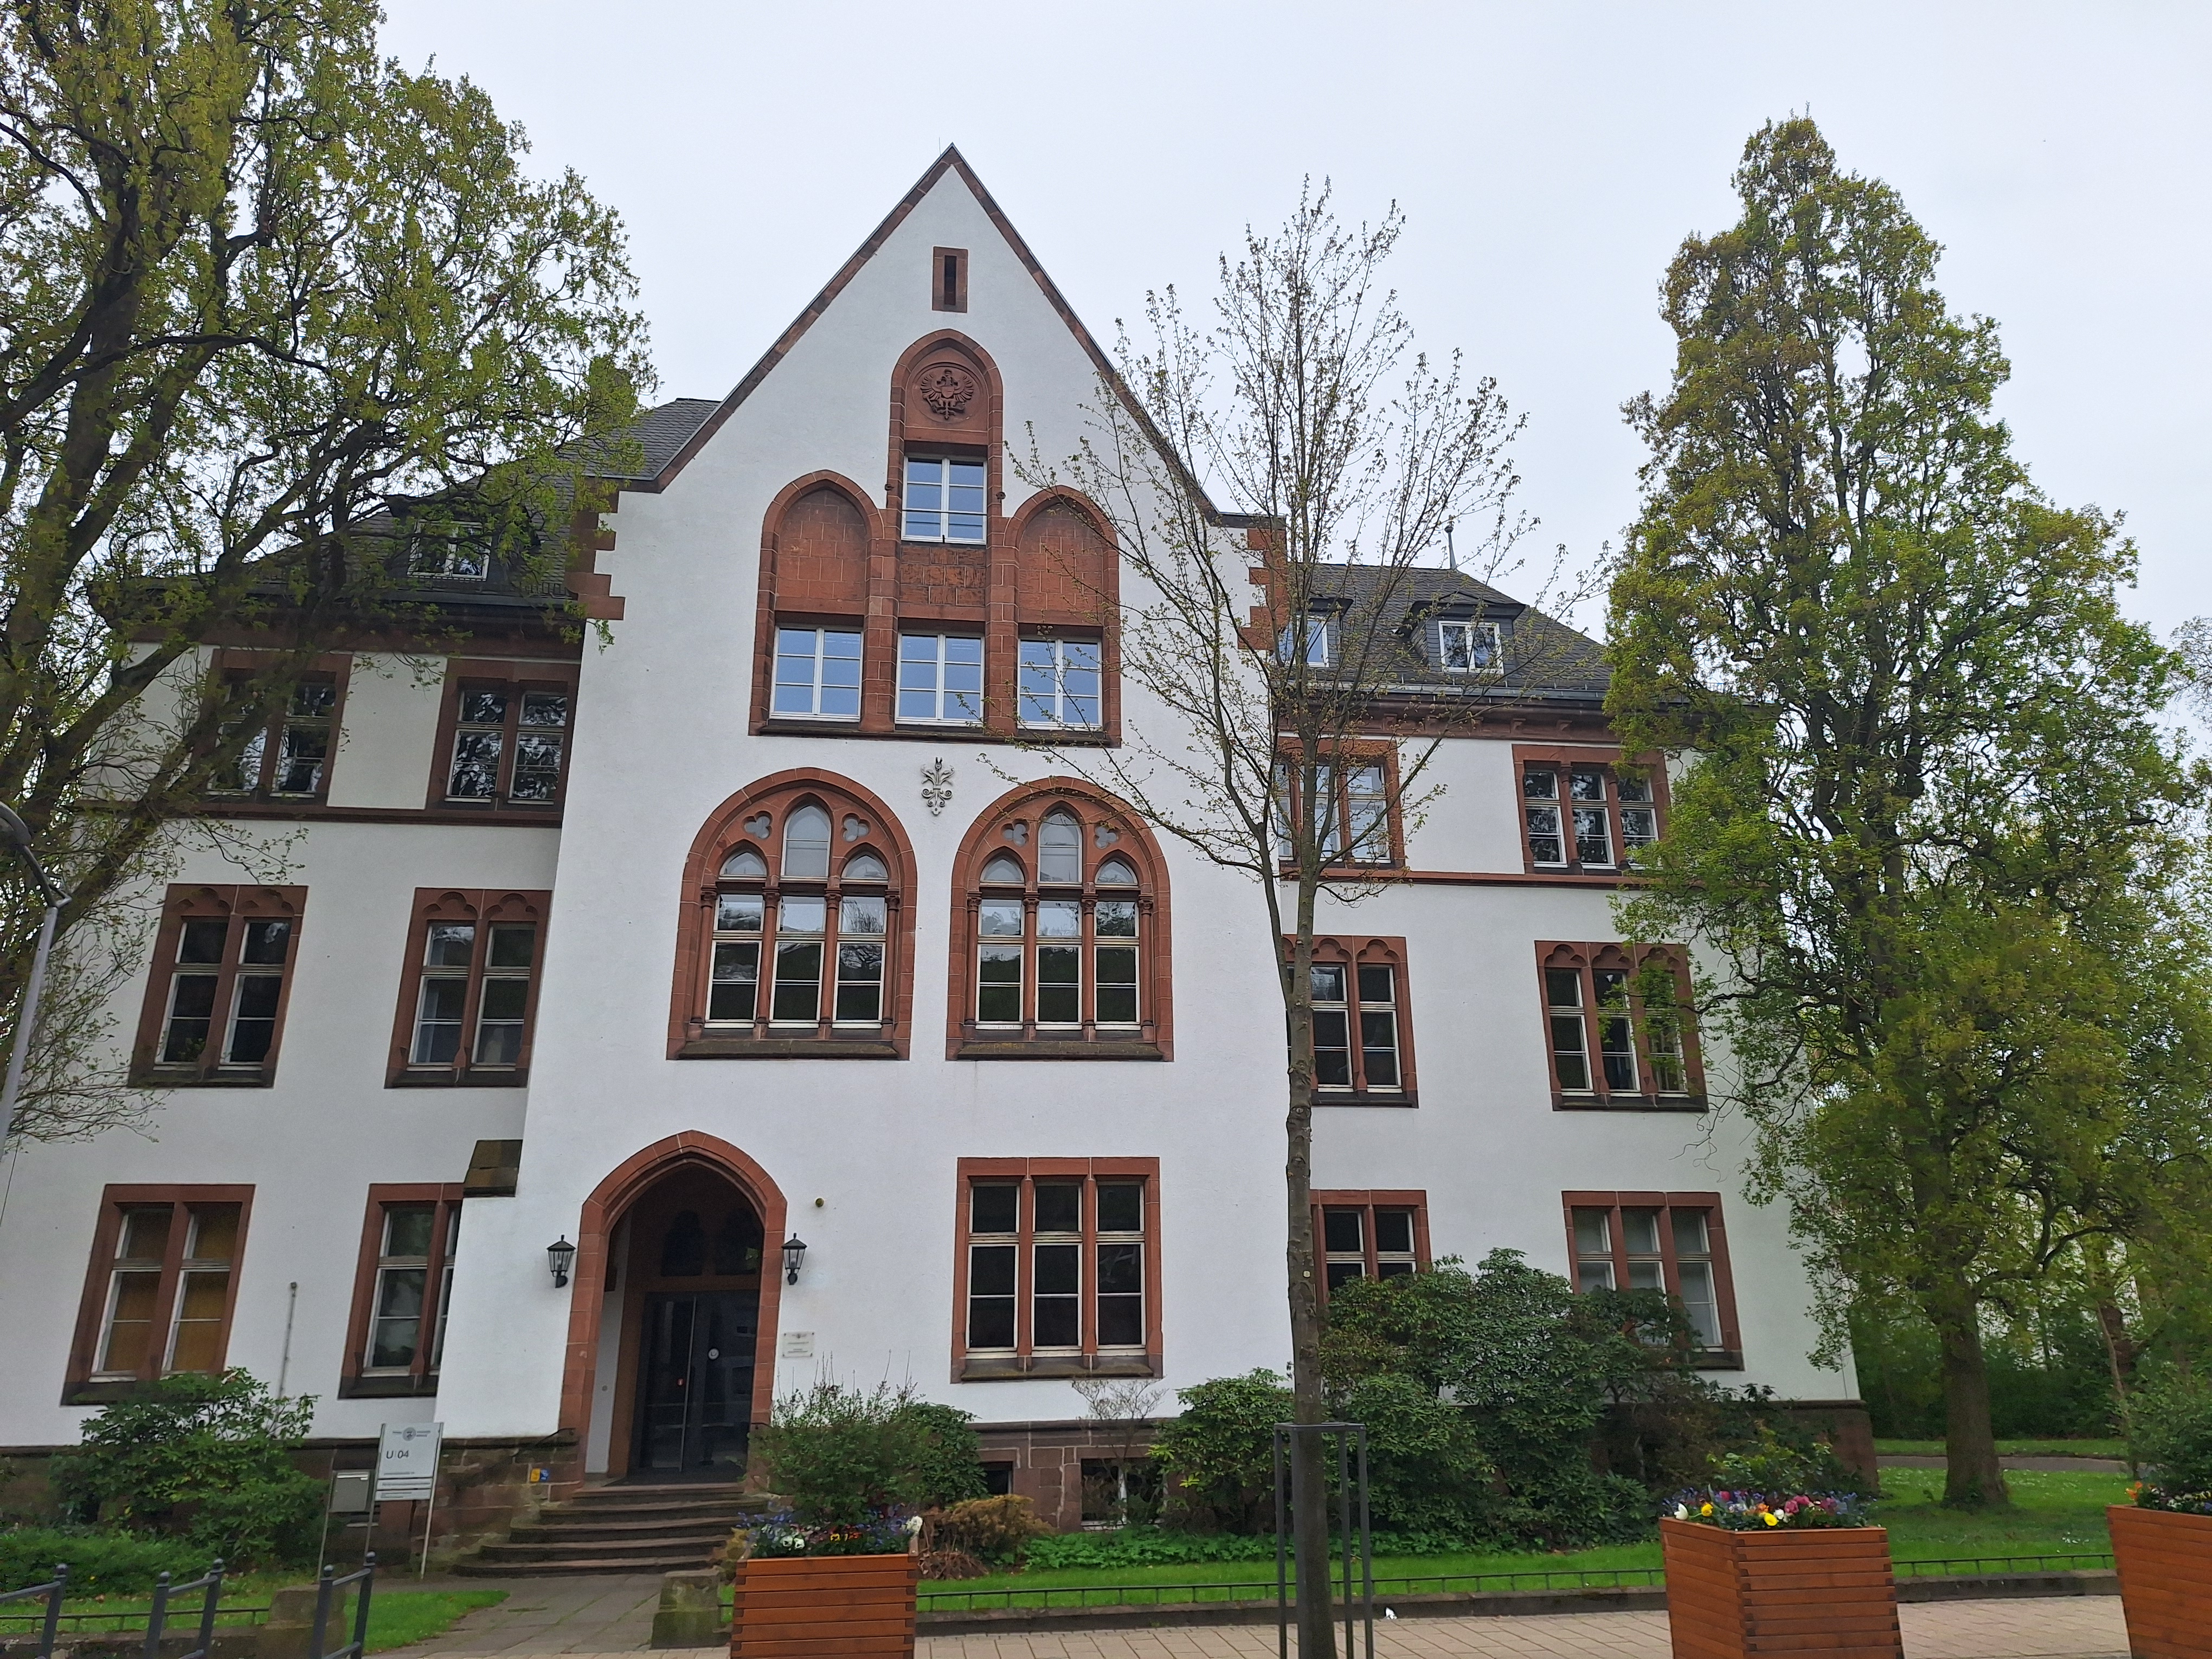
Building: Universitätsstraße 24